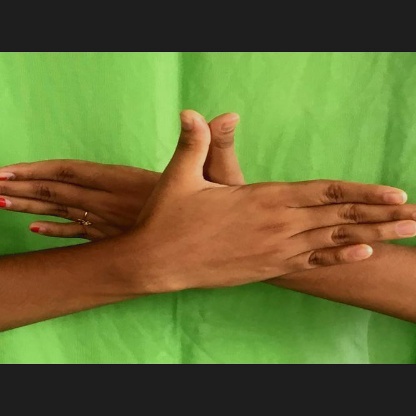
Mudra: Garuda